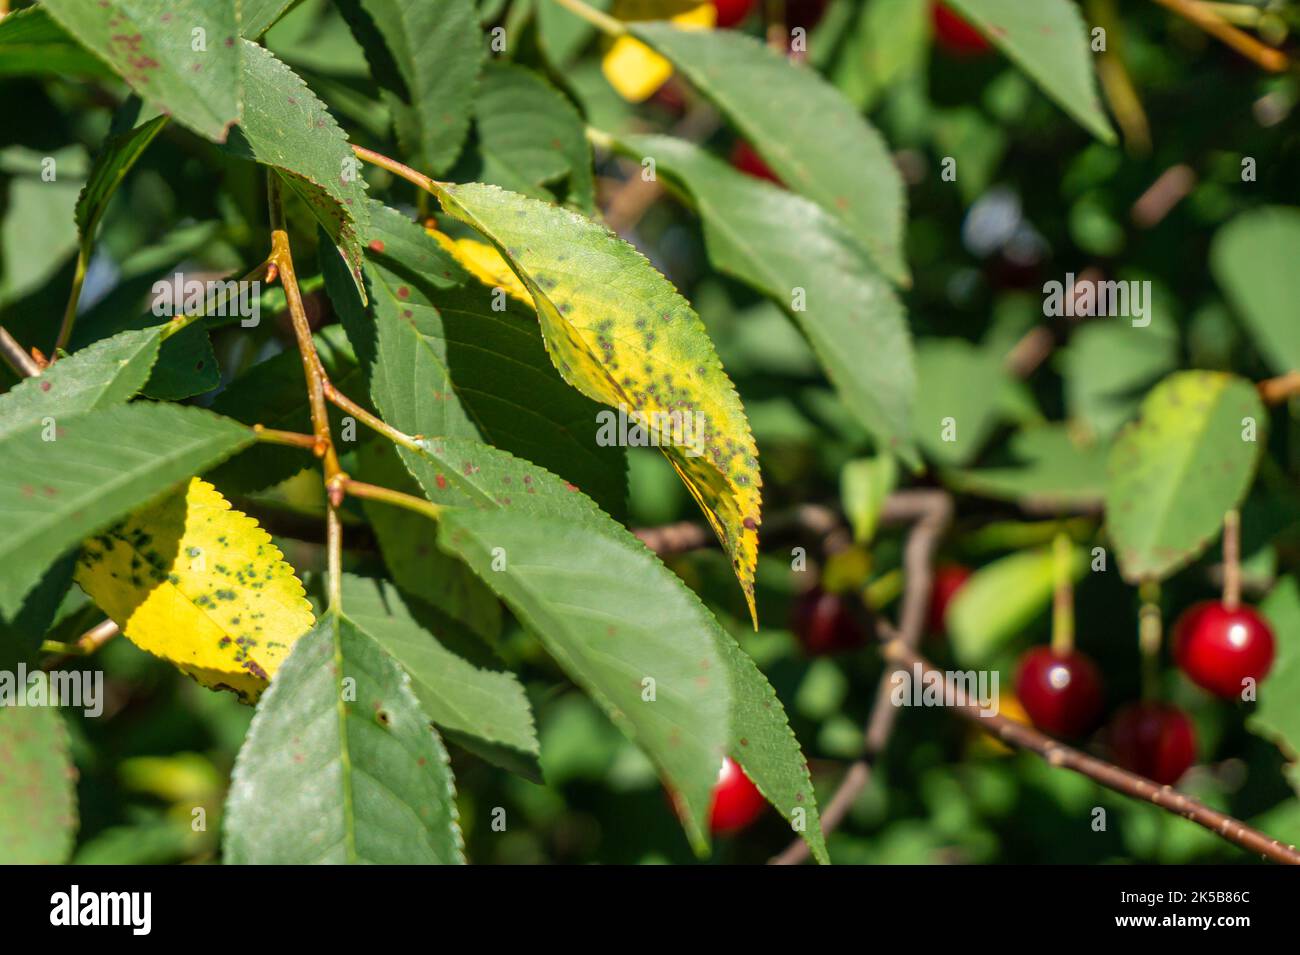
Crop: cherry
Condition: spot